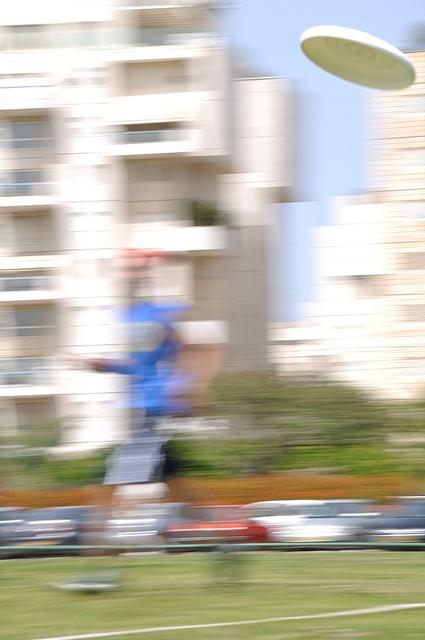
a very blurry photo of a person on a field with a frisbee in the air